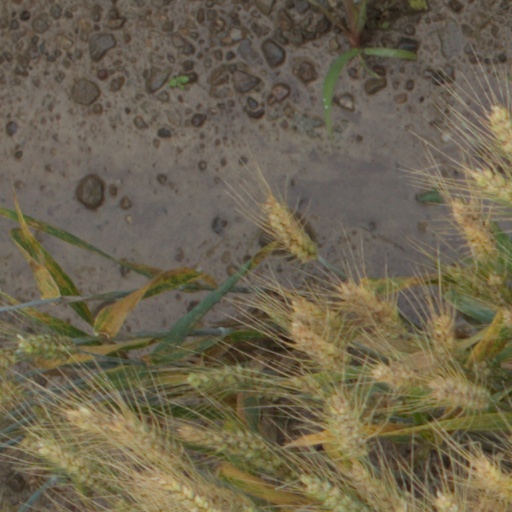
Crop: wheat